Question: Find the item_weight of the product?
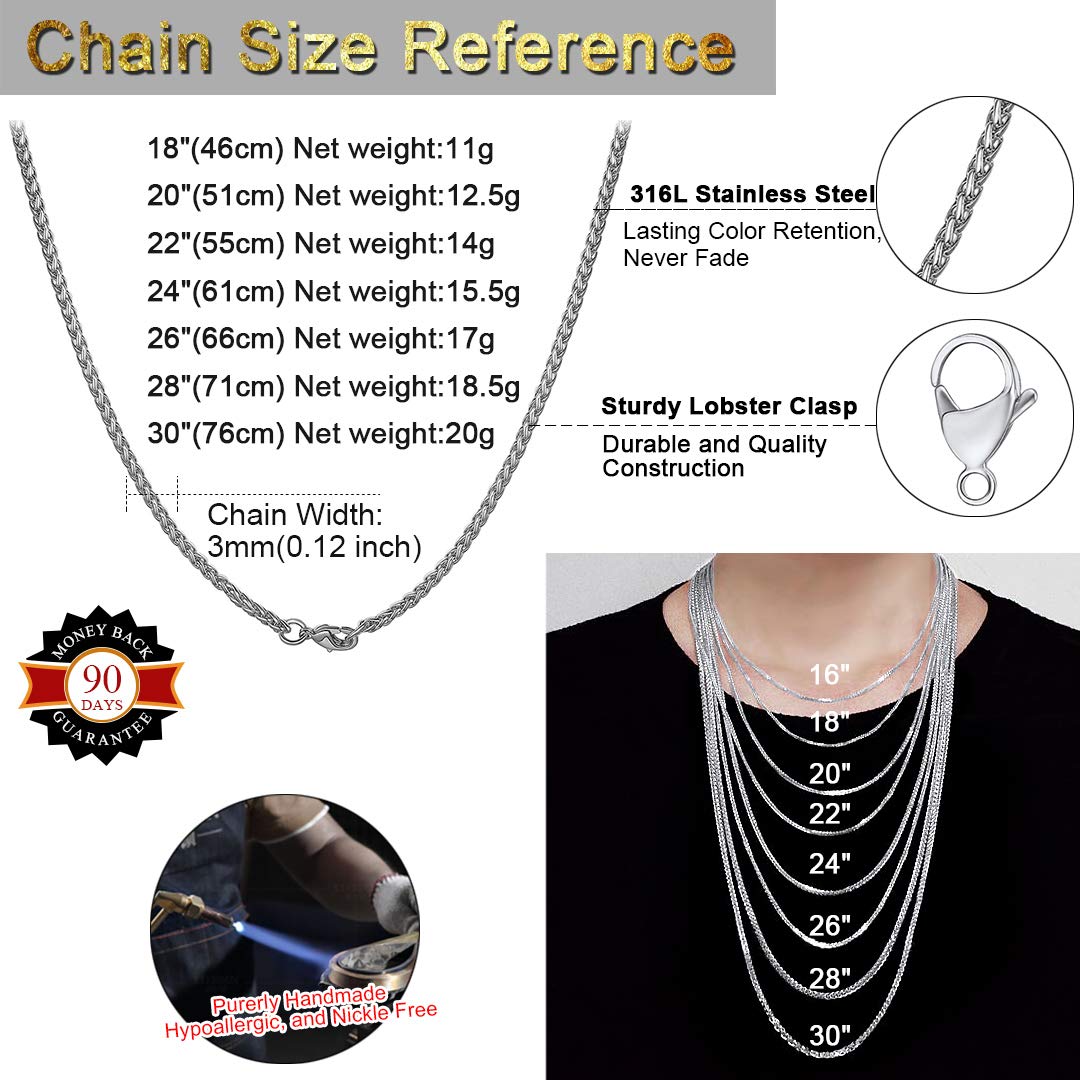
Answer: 11.0 gram